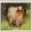
Label: dog